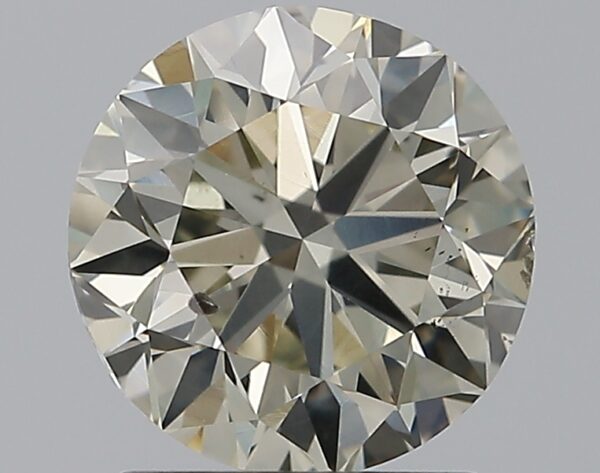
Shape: round
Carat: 1.5
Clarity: SI1
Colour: L
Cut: VG
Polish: EX
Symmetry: VG
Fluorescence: F
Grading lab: GIA
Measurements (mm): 7.14 x 7.21 x 4.55